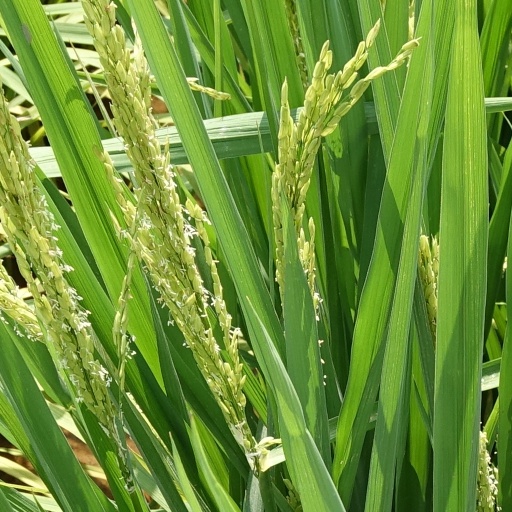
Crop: rice